Guugu Yimithirr people

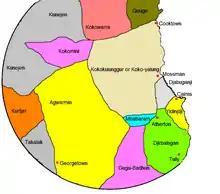
Traditional lands of the Aboriginal peoples around Cairns

The traditional territory of the Guugu Yimithirr speakers extended from the Endeavour River outlet inland, ranged as far north as the mouth of the Starcke river, or, according to Norman Tindale, to the southern vicinity of Cape Flattery. Westwards it reached the source of the Jack River and south to Battle Camp, north-west of Cooktown. Tindale assigned them, in his estimations, an overall domain extent of some . Dialects of the same language were spoken north of Cape Bedford and the McIvor River, and inland as far as the source of the Jack River.